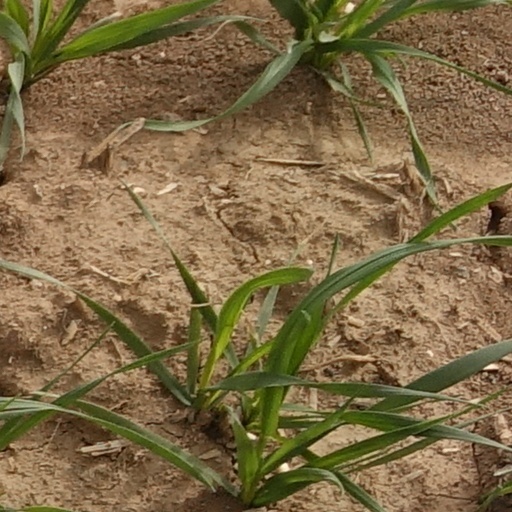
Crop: wheat